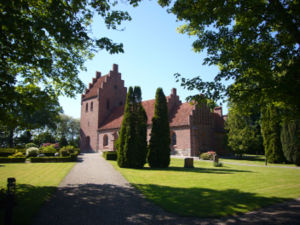
Reerslev Kirke (Høje-Taastrup Kommune) / Kirkebygningen
Reerslev Kirke er en kirke i Reerslev Sogn i Høje-Taastrup Kommune.